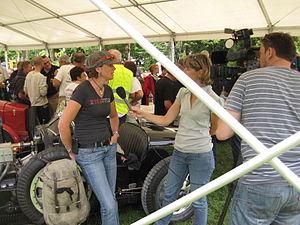
Caroline Bugatti (fille de Michel Bugatti, petite fille d'Ettore Bugatti ) au Salon Retro Mobile 2011 de Lons-le-Saunier
Ettore Bugatti, né le 15 septembre 1881 à Milan, Italie, et mort le 21 août 1947 à Neuilly-sur-Seine, France, est un industriel et inventeur italien naturalisé français peu avant son décès. C'est un des fondateurs de l'industrie automobile de luxe et de compétition avec les automobiles Bugatti en Alsace. Il est le père de Jean Bugatti et le frère du sculpteur Rembrandt Bugatti. Aujourd’hui encore, il est considéré comme un des pionniers de l’automobile.